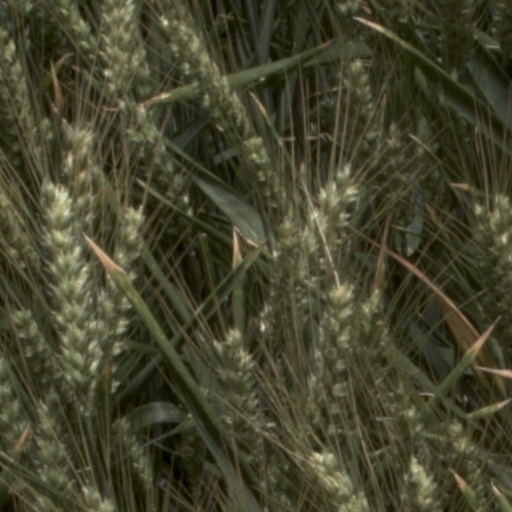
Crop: wheat